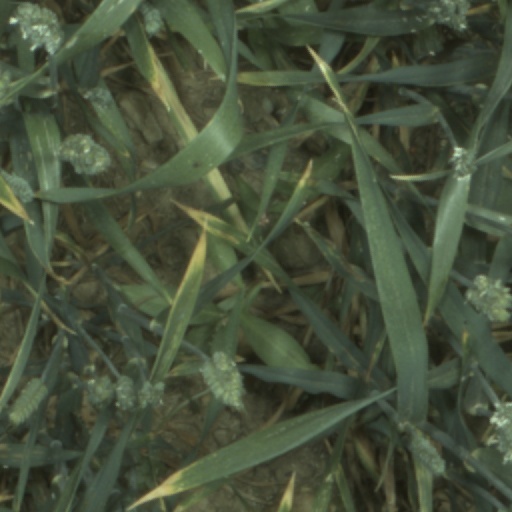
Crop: wheat